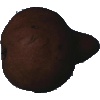
Label: pear_kaiser